Airplane Service Station

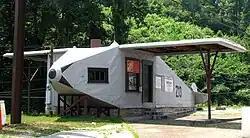

The Airplane Service Station, also known as the Powell Airplane, is a service station built in 1930 in the shape of an airplane. Located on Clinton Highway in Powell, an unincorporated community in Knox County, Tennessee, it is on the National Register of Historic Places.